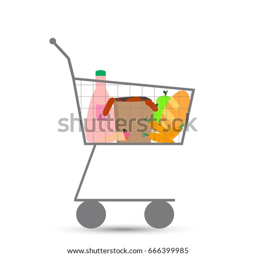
basket from the supermarket with products